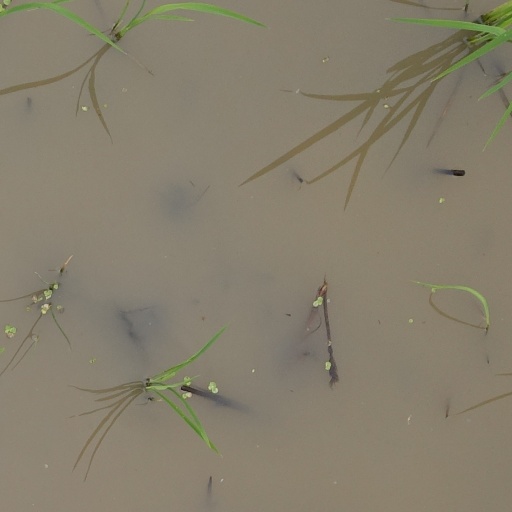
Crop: rice